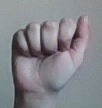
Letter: saad